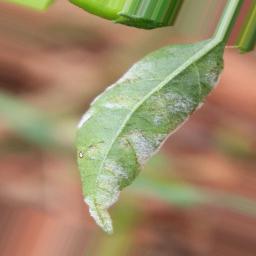
Label: powdery mildew